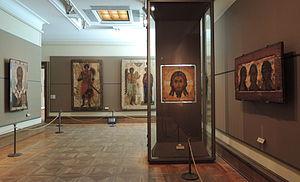
La Sainte-Face de Novgorod est une icône de l'école de Novgorod en Russie datant du XIIᵉ siècle et conservée à la Galerie Tretiakov à Moscou. C'est une icône qui est peinte des deux côtés. Sur l'endroit est représentée l'image de la figure de Jésus-Christ et sur l'envers la scène de l'adoration de la Sainte-Croix par les archanges Michel et Gabriel. Les dimensions de l'icône sont de 71 × 77 centimètres.
L'Annonciation d'Oustioug est une icône russe, dont le sujet est l'annonce faite à la Vierge Marie de sa maternité divine par l'archange Gabriel, réalisée au XIIᵉ siècle, vers 1120-1130, à Novgorod. C'est une des rares icônes russes pré-mongoles conservées jusqu'à notre époque. Elle est exposée actuellement à la galerie Tretiakov. C'est en son honneur, que l'église orthodoxe russe fête le 8 juillet, le souvenir des miracles qui lui sont associés.
Le Sauveur Emmanuel et les Anges ou Le Sauveur Emmanuel et les Archanges est une icône russe pré-mongole. Elle est réalisée au XIIᵉ siècle sous forme d'une déisis en buste du Sauveur Emmanuel entouré de l'archange Michel et de l'archange Gabriel. Actuellement elle est conservée à la Galerie Tretiakov à Moscou.
Saint Georges est une icône russe pré-mongole. Elle provient de Novgorod et était exposée, à l'origine, au Monastère Saint-Georges de Iouriev. Elle fait partie aujourd'hui des collections de la Galerie Tretiakov